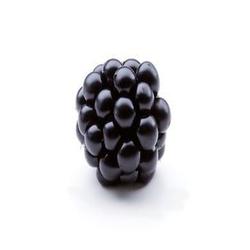
Label: Blackberry